Nihal Atsız

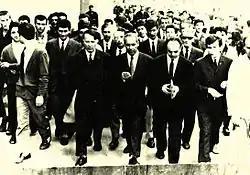
Atsız goes to trial

Atsız was prosecuted twice in 1944. Once he was prosecuted on the initiative of Sabahattin Ali for accusing him (and 3 other communists) of being a traitor and warning Prime Minister Şükrü Saracoğlu about them, who established important positions in high schools and universities, which Atsız believed was with the help of the Minister of National Education. Atsız knew Ali from before as they shared a room with him in the 1920s, when Sabahattin Ali was a nationalist. He was given a sentence of 6 months in the trial against Sabahattin Ali, which was later reduced to a suspended sentence of 4 months. During the Atsız-Ali trial, rallies by adherents to the political right-wing spectrum in support of Atsız were held on both court hearings on the 26 April and 3 May 1944. Many of the attendants of these rallies were arrested and later prosecuted during the so-called Racism Turanism trial. During this trial Atsız and 22 others, amongst them also Reha Oğuz Türkkan, Alparslan Türkeş, were prosecuted for inciting racism and Turanism. He first got sentenced to 6 years and 6 months in prison, after which the sentence was lowered to 1 year and 6 months and at the end he (along with the other nationalists) received an amnesty. In 1973, despite his health problems, he received a prison sentence of 15 months because of his writings against Kurdish separatists, after 6 years of trials. He wrote that Kurds should leave Turkey (if they insist on keeping the pro-Kurdish propaganda) and learn from the Armenians what happens to the people who challenge the Turkish nation. Many people; including mayors, journalists, writers, university lecturers and students; requested president Fahri Korutürk to release Atsız from prison. After months, he was pardoned.